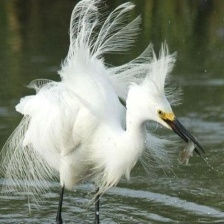
Species: SNOWY EGRET
Scientific name: EGRETTA THULA